Bersaglieri

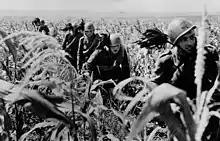
Bersaglieri in Ukraine in 1941

Italy began the Second World War with twelve Bersaglieri regiments of three battalions each. Over the preceding years the Army had resisted suggestions to dilute the regiment's quality, and recruits continued to be of above-average size and stamina, endured intense physical training and had to qualify as marksmen. During the war an additional Bersaglieri regiment, the 18th, with three battalions was raised, but only one of its battalions saw combat.